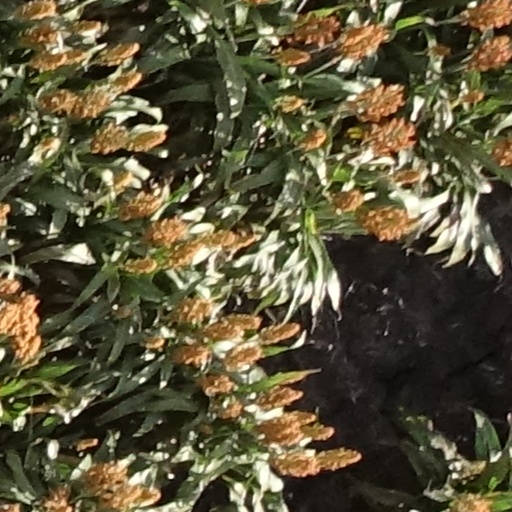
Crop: sorghum